John Mulaney: Kid Gorgeous at Radio City

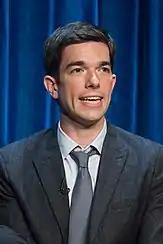

"Kid Gorgeous" received universal acclaim. Review aggregator website Rotten Tomatoes reports an approval rating of based on reviews, with an average rating of . The website's critical consensus reads, "John Mulaney incisively describes his own befuddlement with the modern world in this uproariously funny deconstruction of manners, relationships, and religion."